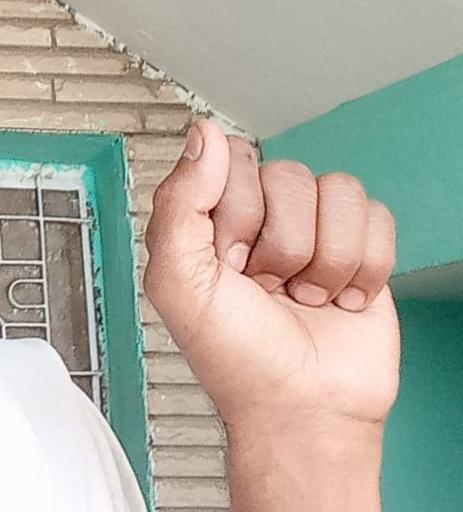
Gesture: fist